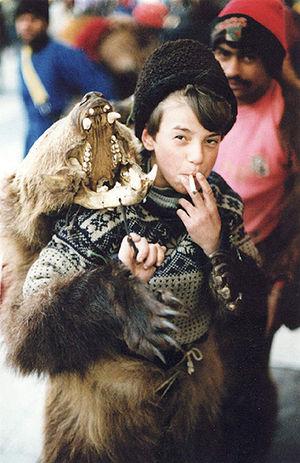
Le mot Roms désigne en français un ensemble de populations établies dans divers pays du monde et ayant, à origine, une culture et des origines communes dans le sous-continent indien, également dénommées par les exonymes Tziganes / Tsiganes, Gitans, Bohémiens, Manouches ou Romanichels ou encore « gens du voyage » par confusion ou par vision fantasmée. Leurs langues initiales font partie du groupe, issu du sanskrit, parlé au nord-ouest du sous-continent indien, et qui comprend aussi le gujarati, le pendjabi, le rajasthani et le sindhi. Minoritaires sur une vaste aire géographique entre l'Inde et l'océan Atlantique, puis sur le continent américain, les élites lettrées de ces populations ont adopté comme endonyme unique le terme Rom, signifiant en langue romani « homme accompli et marié au sein de la communauté ». Deux autres dénominations, les Sintis et les Kalés, sont considérées tantôt comme des groupes différents des Roms, tantôt comme inclus parmi ces derniers.
Montreur d'ours est le nom d'un métier itinérant autrefois exercé par une personne faisant réaliser publiquement des tours d'adresse par un ours dressé à cet effet. Connu dès le Moyen Âge, le métier s'est surtout développé en Europe au XIXᵉ siècle à partir des zones montagneuses particulièrement pauvres comme l’Ariège, les Abruzzes en Italie ou certaines régions des Balkans. Le « gyrovaguisme » de ces populations a ouvert la route des futures migrations de masse, notamment italienne et Roms. Autrefois fréquents sur les places publiques, les montreurs d'ours ont aujourd'hui pratiquement disparu, en dehors des cirques et des fêtes.